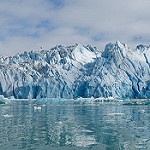
Scene: Outdoor